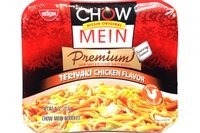
Item Name: Chow Mein Instant Noodle (Teriyaki Chicken Flavor) - 4oz [Pack of 12] by Nissin
Product Description: Nissin Chow Mein Instant Noodle (Teriyaki Chicken Flavor) in 4oz (113g) bowl. Nissin original chow mein noodles. Savory sauce &amp; restaurant quality noodles. Authentic teriyaki flavor. 5:00 minutes, microwavable. Product of United States.
Value: 48.0
Unit: Ounce

Price: 5.375